Buick Rendezvous

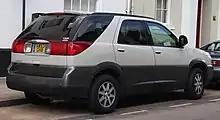
Rear view

It was Buick's first truck-based vehicle in its lineup since 1923, and the Rendezvous was billed as a combination of the best attributes of a minivan (large cargo capacity, seating for up to seven), a luxury automobile (ride, handling, smoothness), and a sport utility vehicle (truck styling and available all-wheel drive).